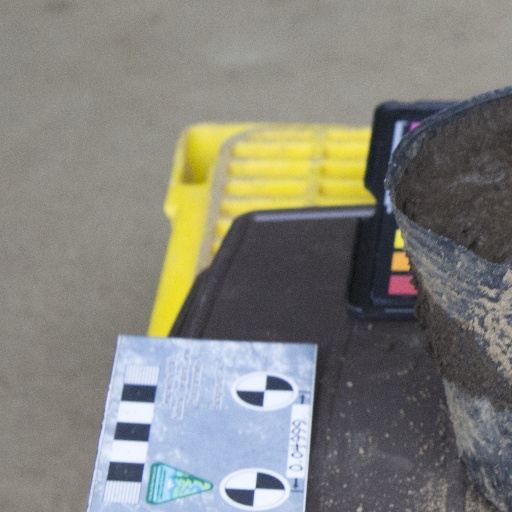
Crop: soybean